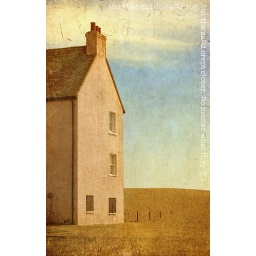
the little girl dug and dug, but the sand crept closer no matter what they did... Textures by Flypaper Textures